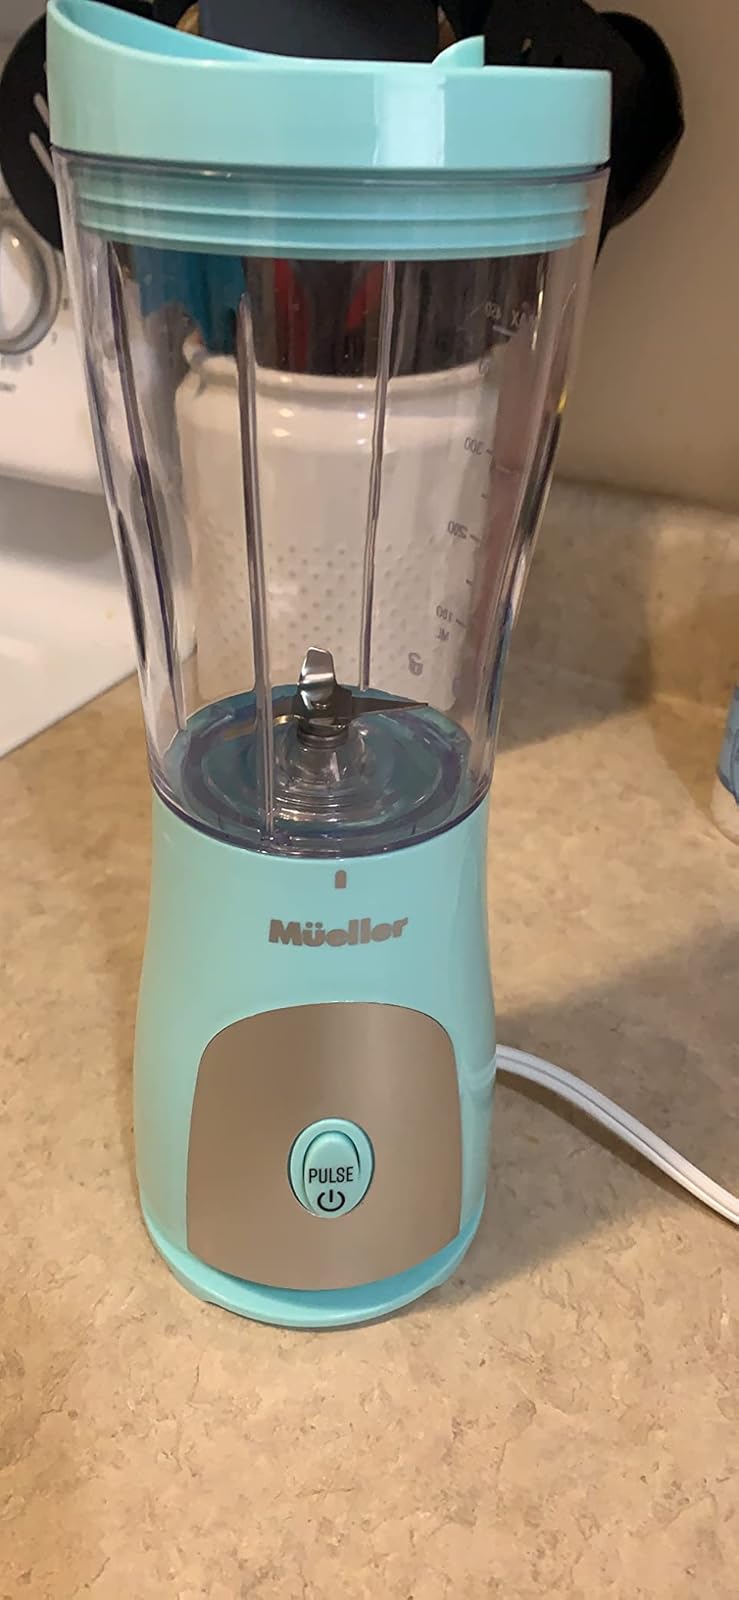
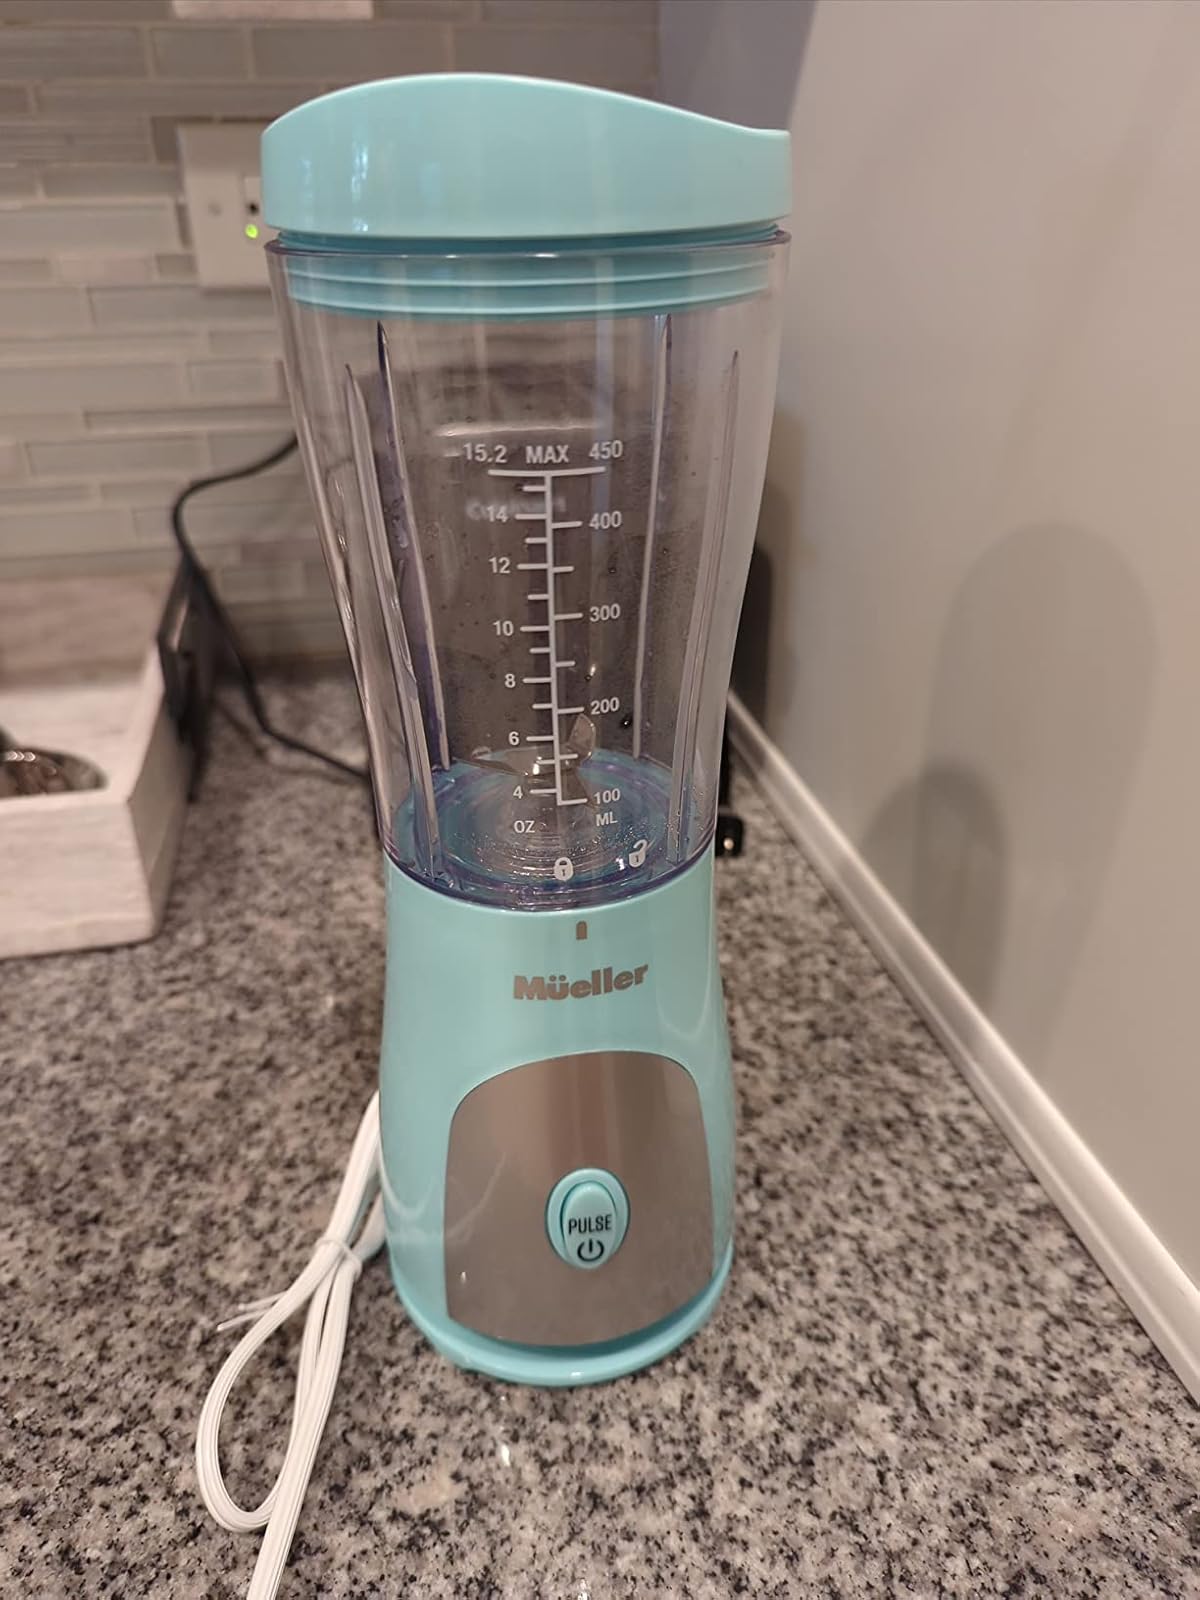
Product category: items_blender
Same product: yes